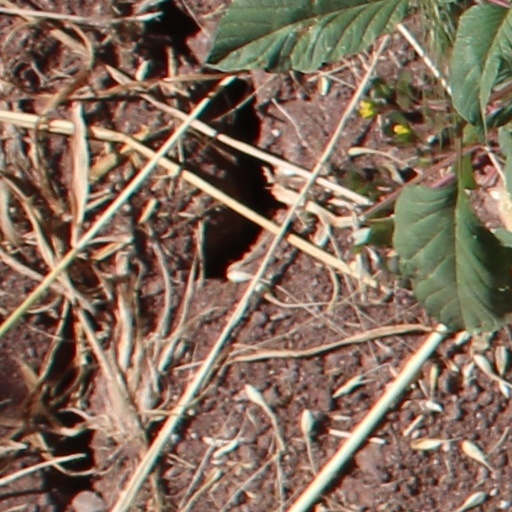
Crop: wheat